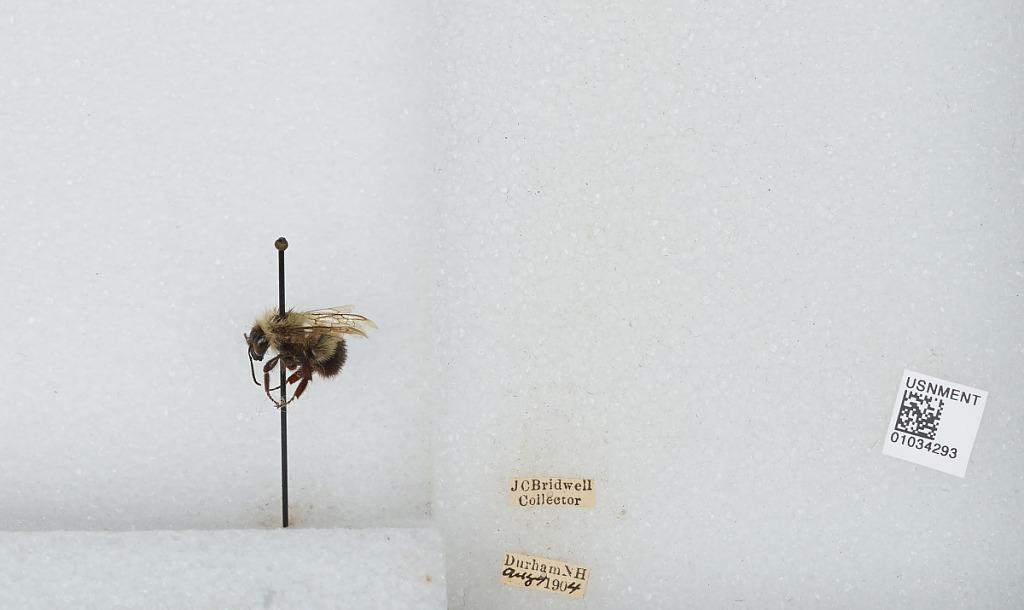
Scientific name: Bombus (Pyrobombus) vagans vagans Smith
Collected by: J. Bridwell
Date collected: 1904-8-9
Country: United States
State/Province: New Hampshire
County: Strafford
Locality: Durham
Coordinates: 43.1339, -70.9264